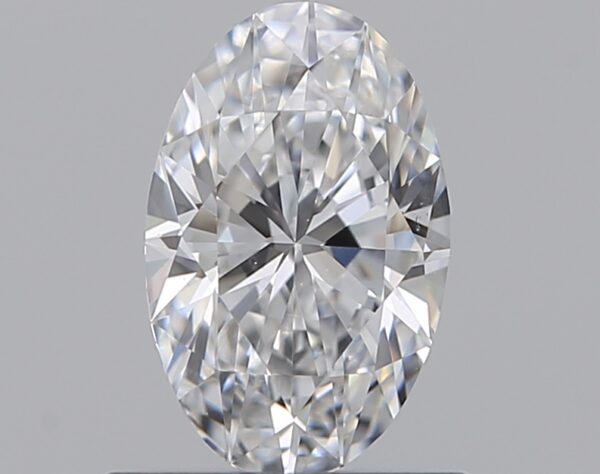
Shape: oval
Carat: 0.6
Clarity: VS2
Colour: D
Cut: EX
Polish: EX
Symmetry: VG
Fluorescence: N
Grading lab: GIA
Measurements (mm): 7.21 x 4.58 x 2.86